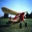
Label: airplane